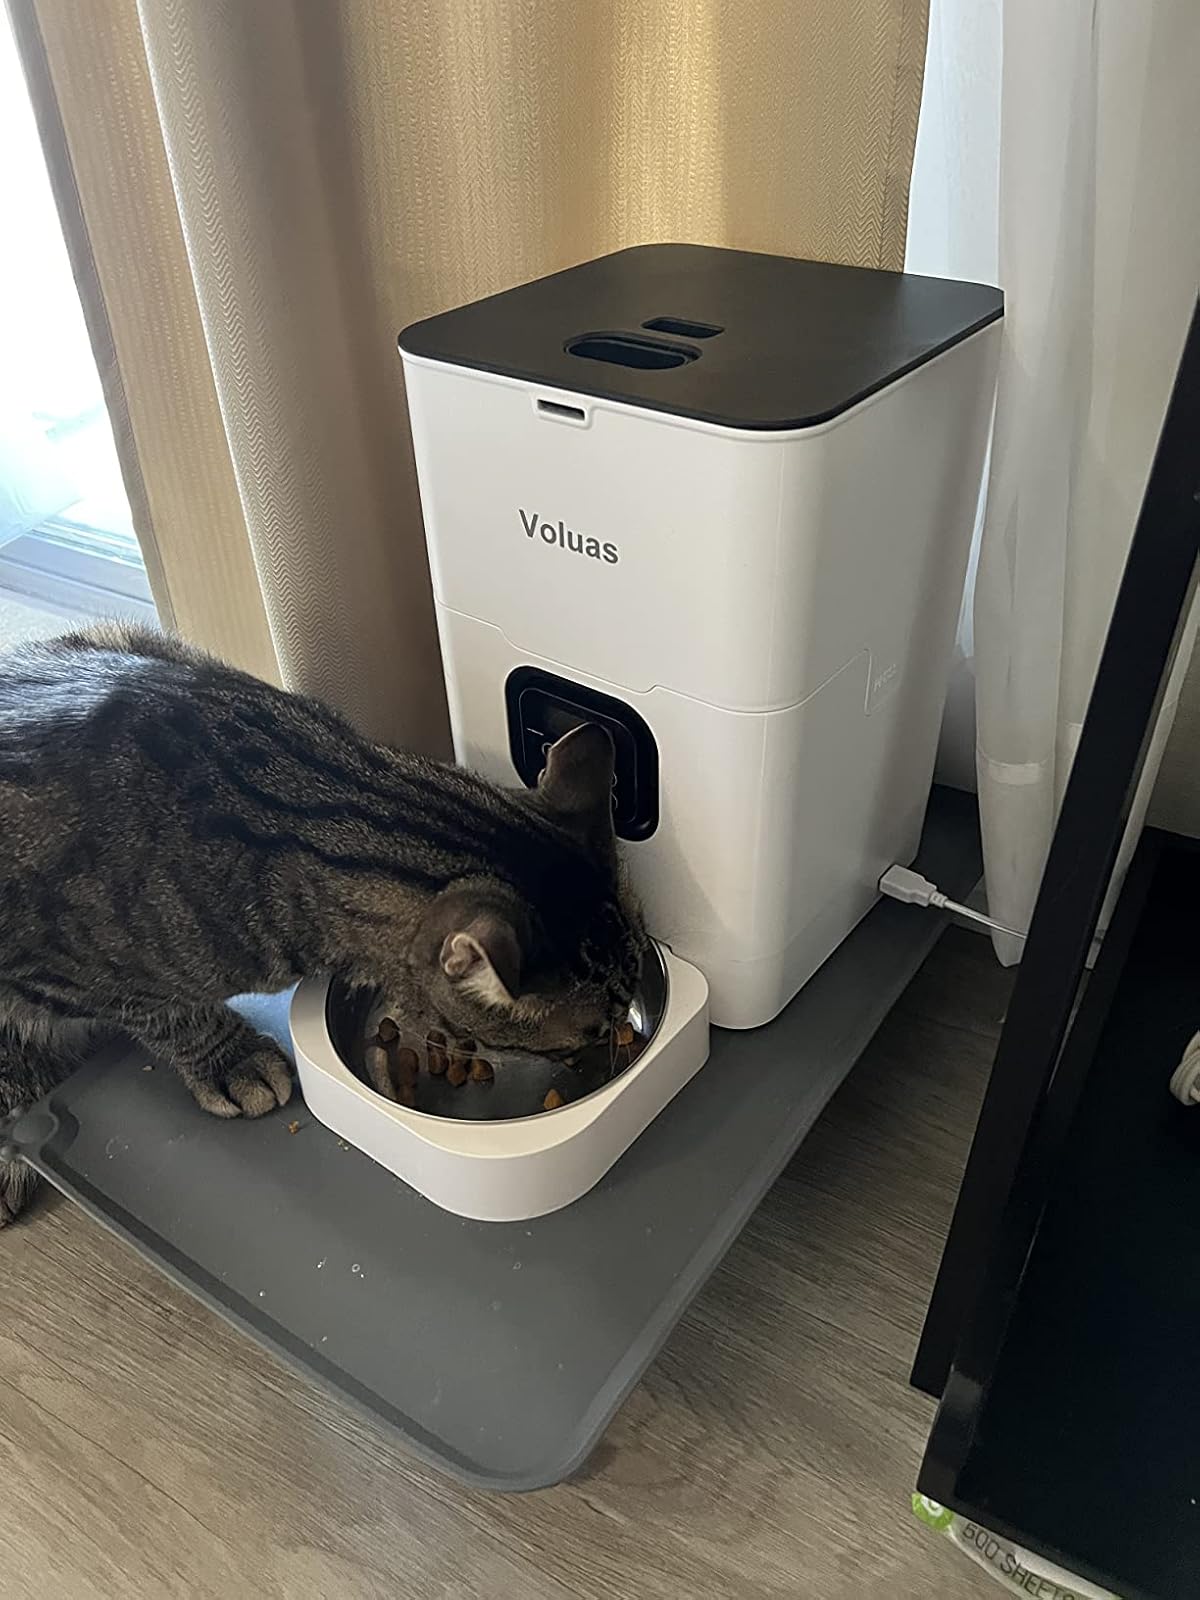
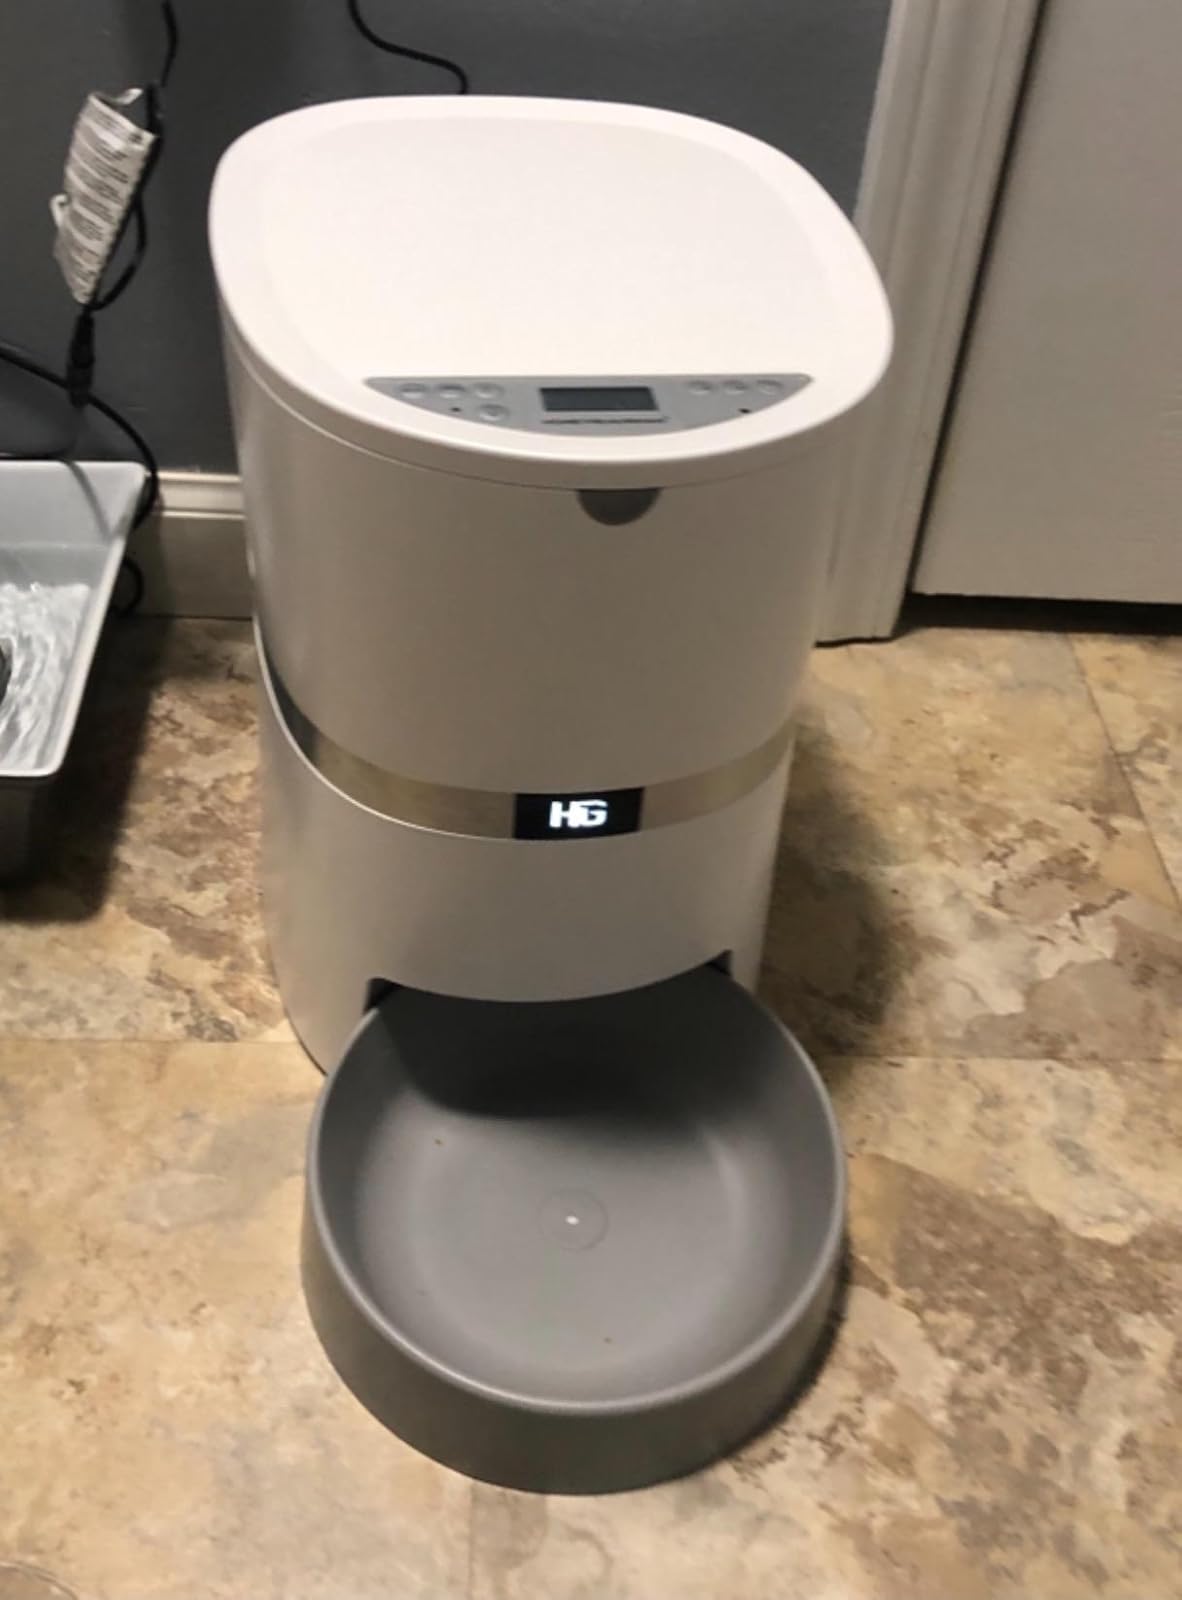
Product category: items_feeder
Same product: no